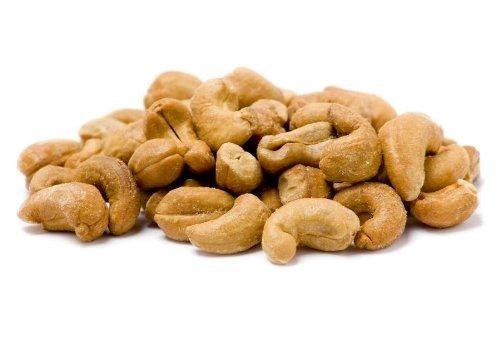
Item Name: Gourmet Roasted Unsalted Cashews by Its Delish, 1 lb
Bullet Point 1: DELICIOUS Cashew Nuts Perfectly Roasted wit No Salt Added
Bullet Point 2: VALUE SIZE One pound (16 Oz) bulk bag Its Delish brand
Bullet Point 3: TASTE & HEALTH Fresh, tasty and healthy, rich source of minerals and vitamins
Bullet Point 4: STOCK UP Delicious nuts for any use, for baking, snacking or whatever the occasion
Bullet Point 5: QUALITY Certified Kosher OU Packed in the USA 100% All Natural
Product Description: Great tasting fresh cashews unsalted but roasted to perfection. Grab some for your home, office and travel for a tasty, crunchy and filling snack. We also have these in raw as well as in a mixed nuts and trail mix variety. Enjoy!<p></p>It’s Delish! founded in 1992 located in North Hollywood, California is a busy company producing a wide variety of candy, chocolate, nuts, dried fruit, and spices. See for yourself why so many people choose It’s Delish! over similar brands. Like our motto, "gourmet food without the gourmet price", we offer the highest quality products at the lowest prices. <p></p> It’s Delish! prides itself on the four pillars that are at the foundation of everything we do. Innovation Quality Value Service
Value: 16.0
Unit: Ounce

Price: 19.99